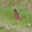
Label: rabbit